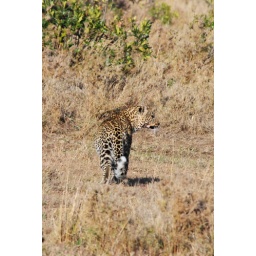
I think this was the female cub. Her brother was in the tree nearby, while mom rested in the underbrush.